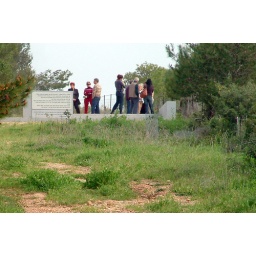
monument in remembrance for those killed, among them a teacher, mother and daughter, farmer, truck driver.